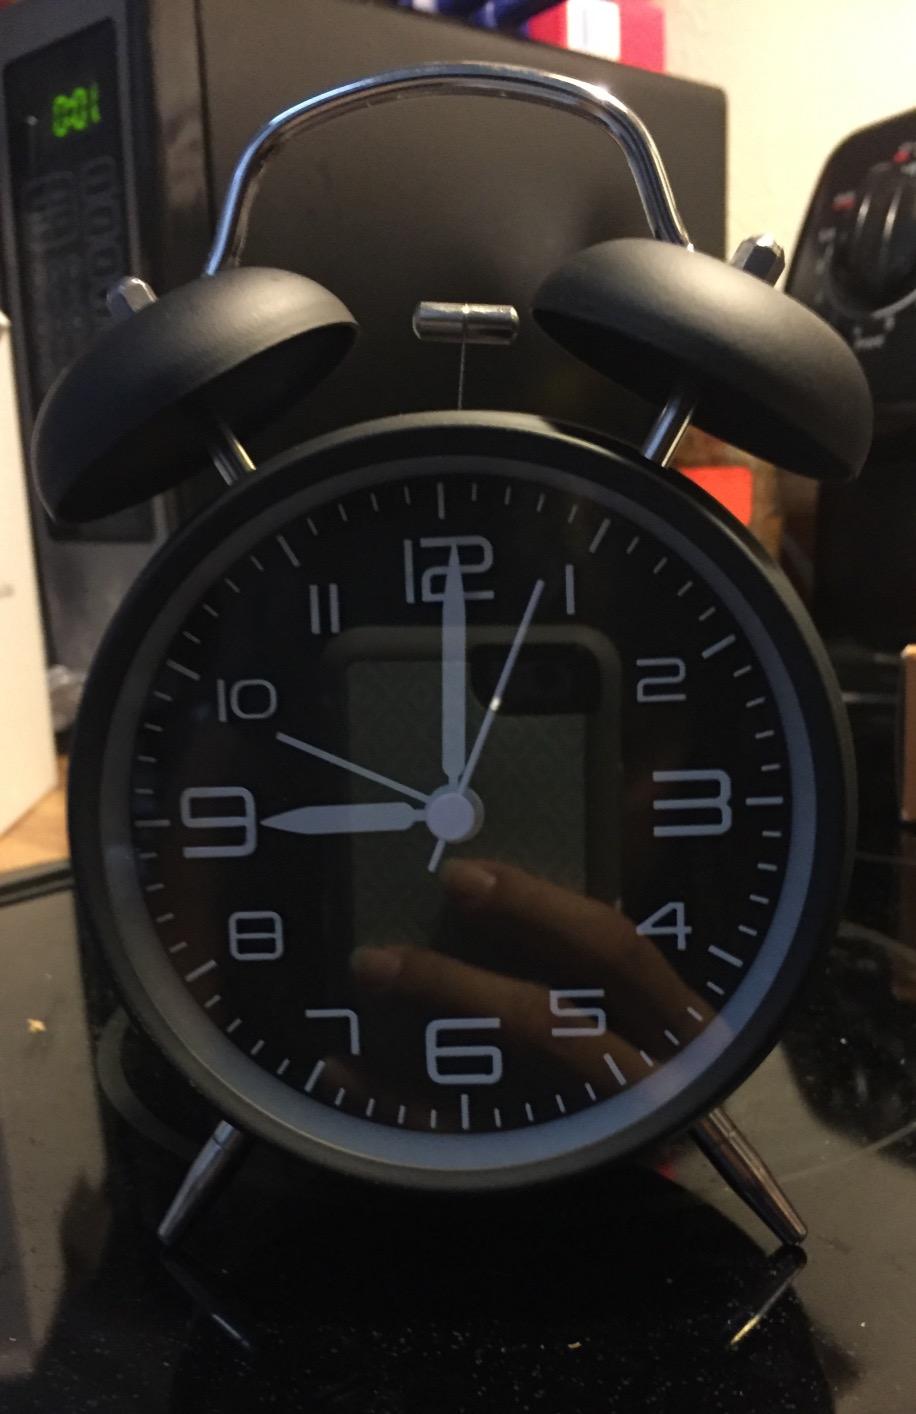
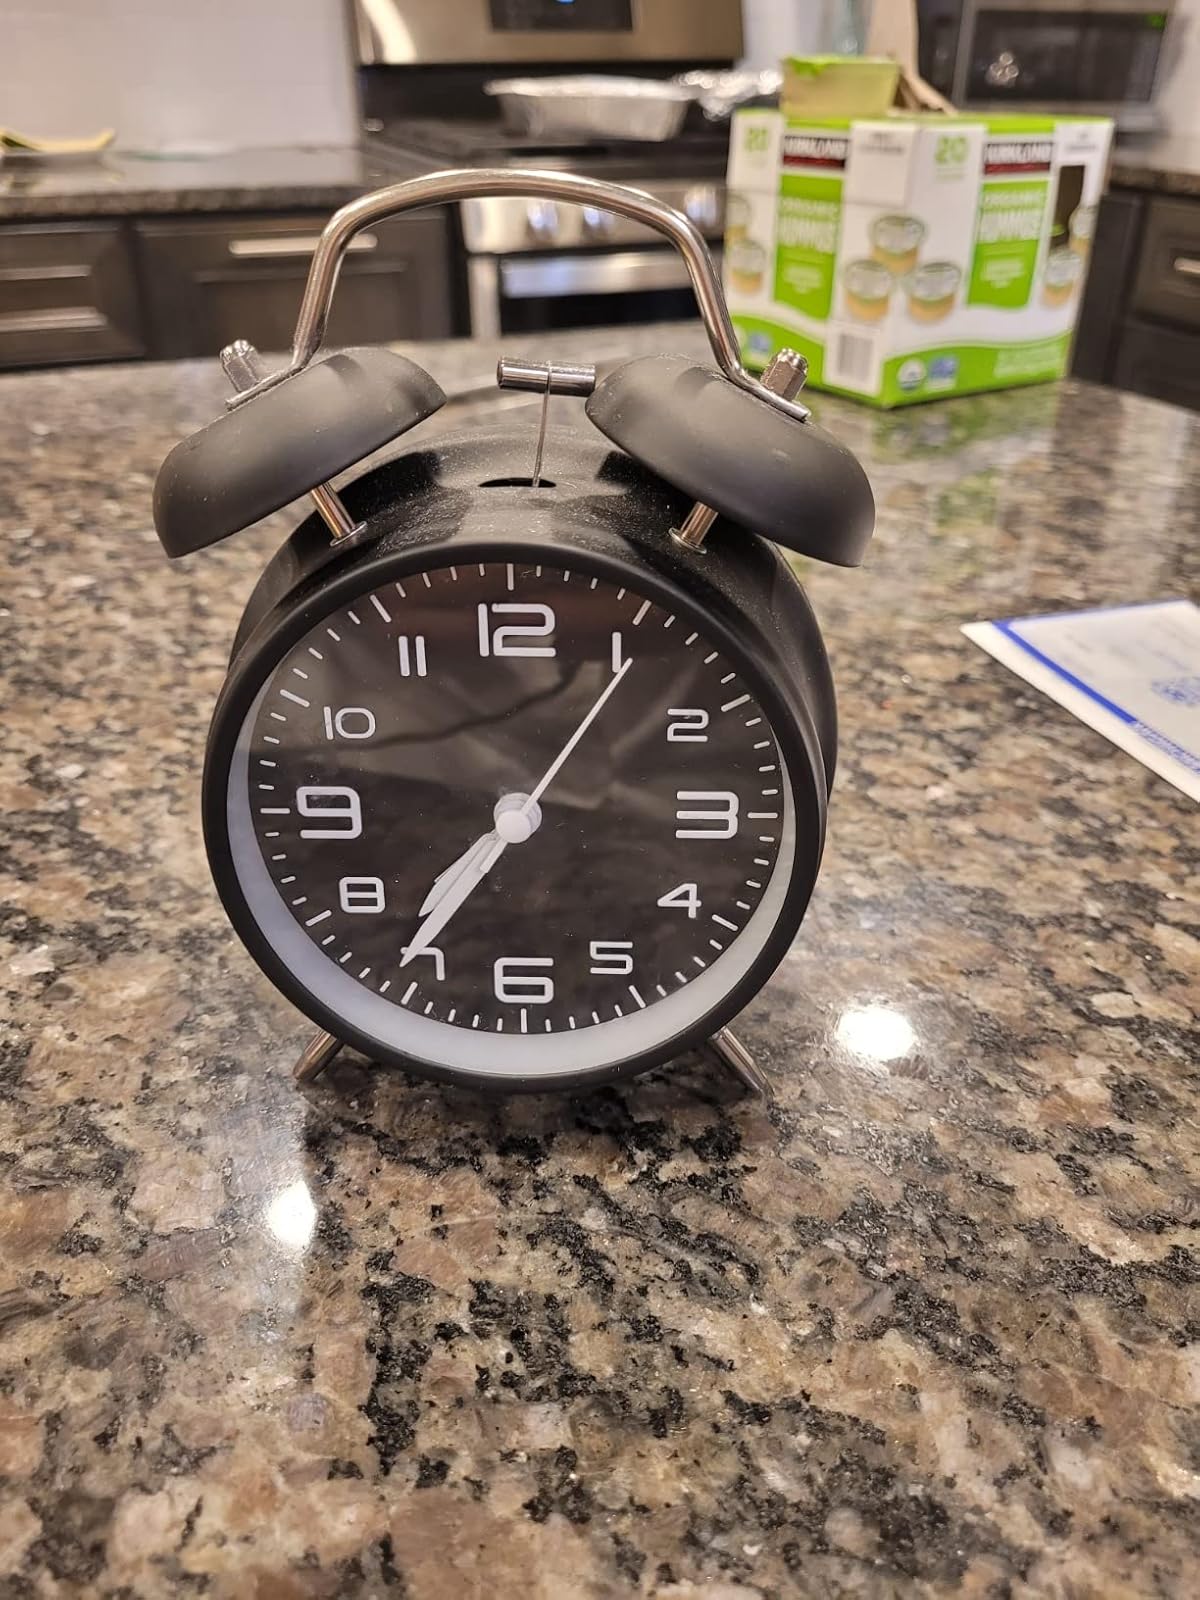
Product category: clock
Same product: yes